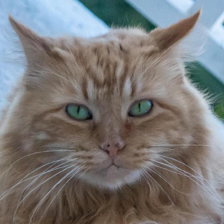
Label: animals